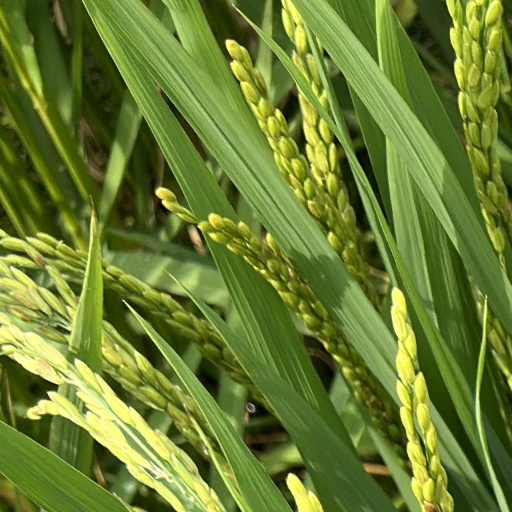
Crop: rice